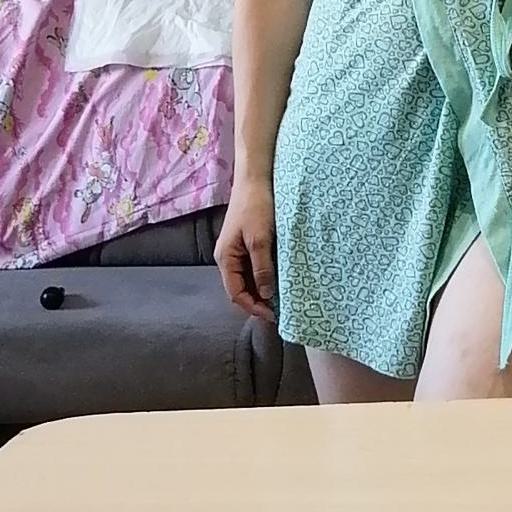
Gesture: no_gesture